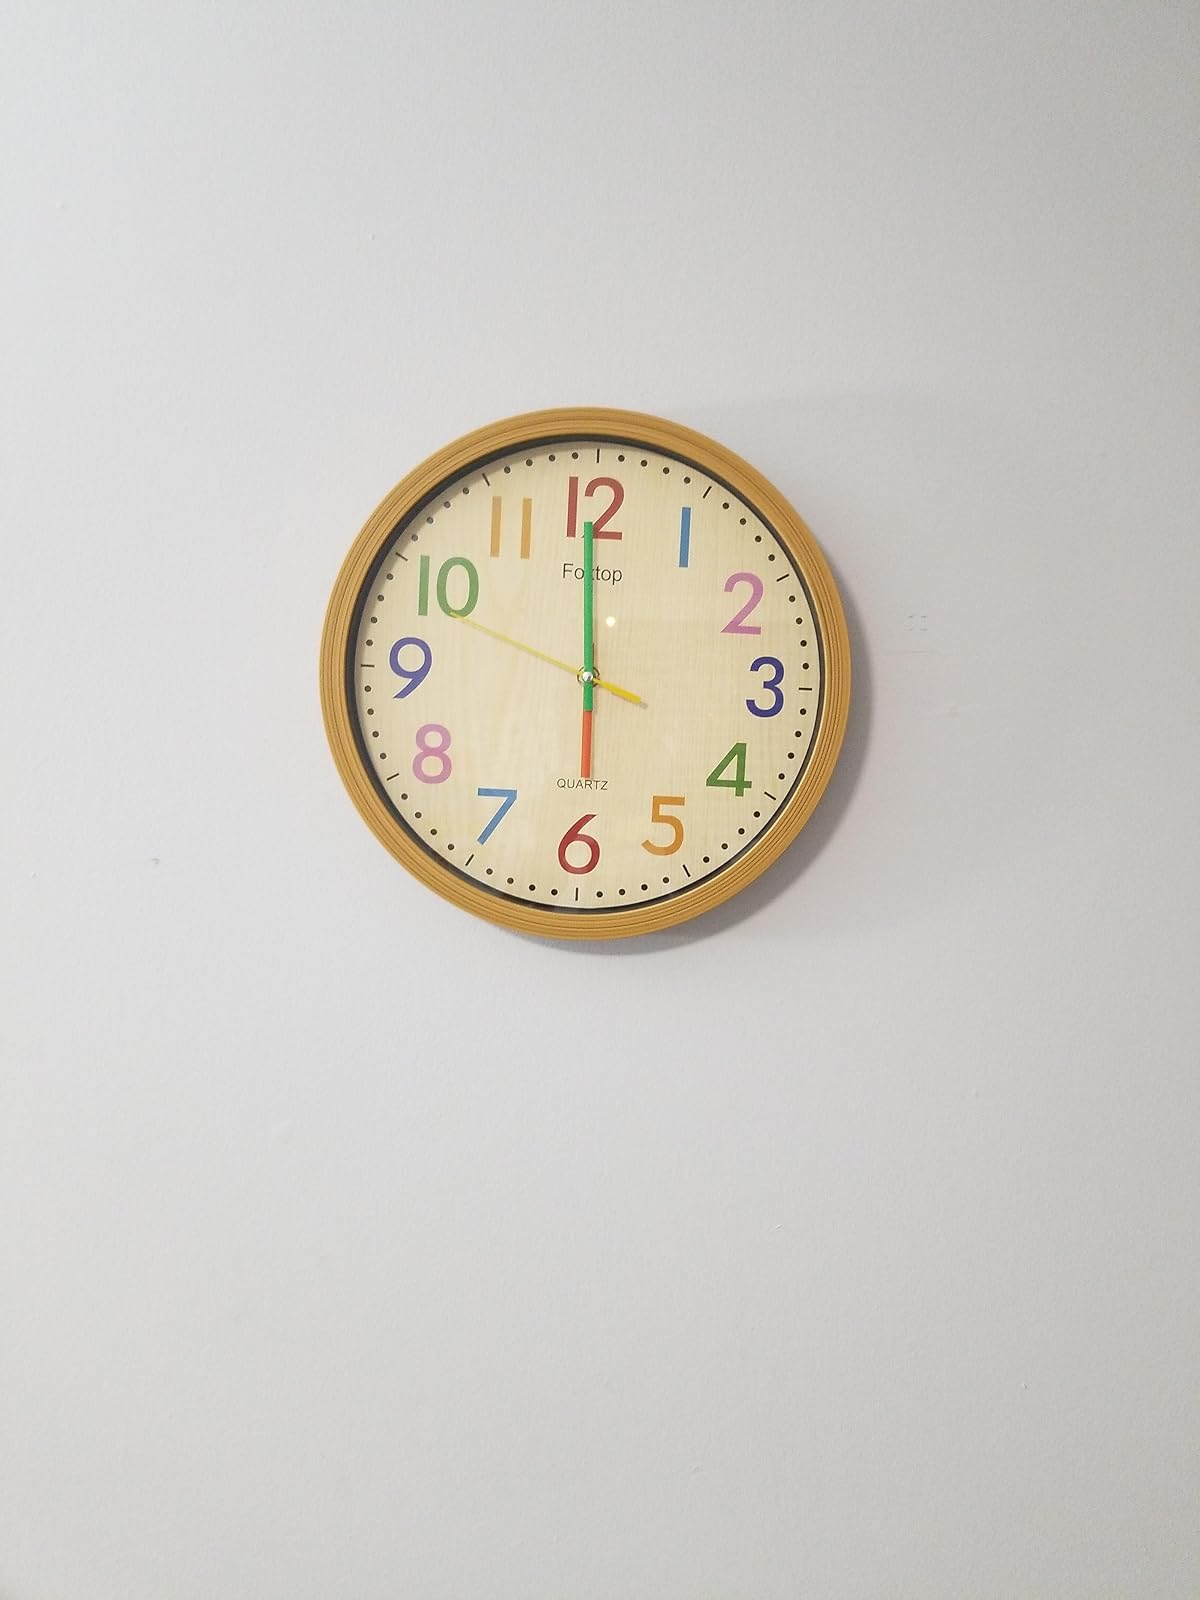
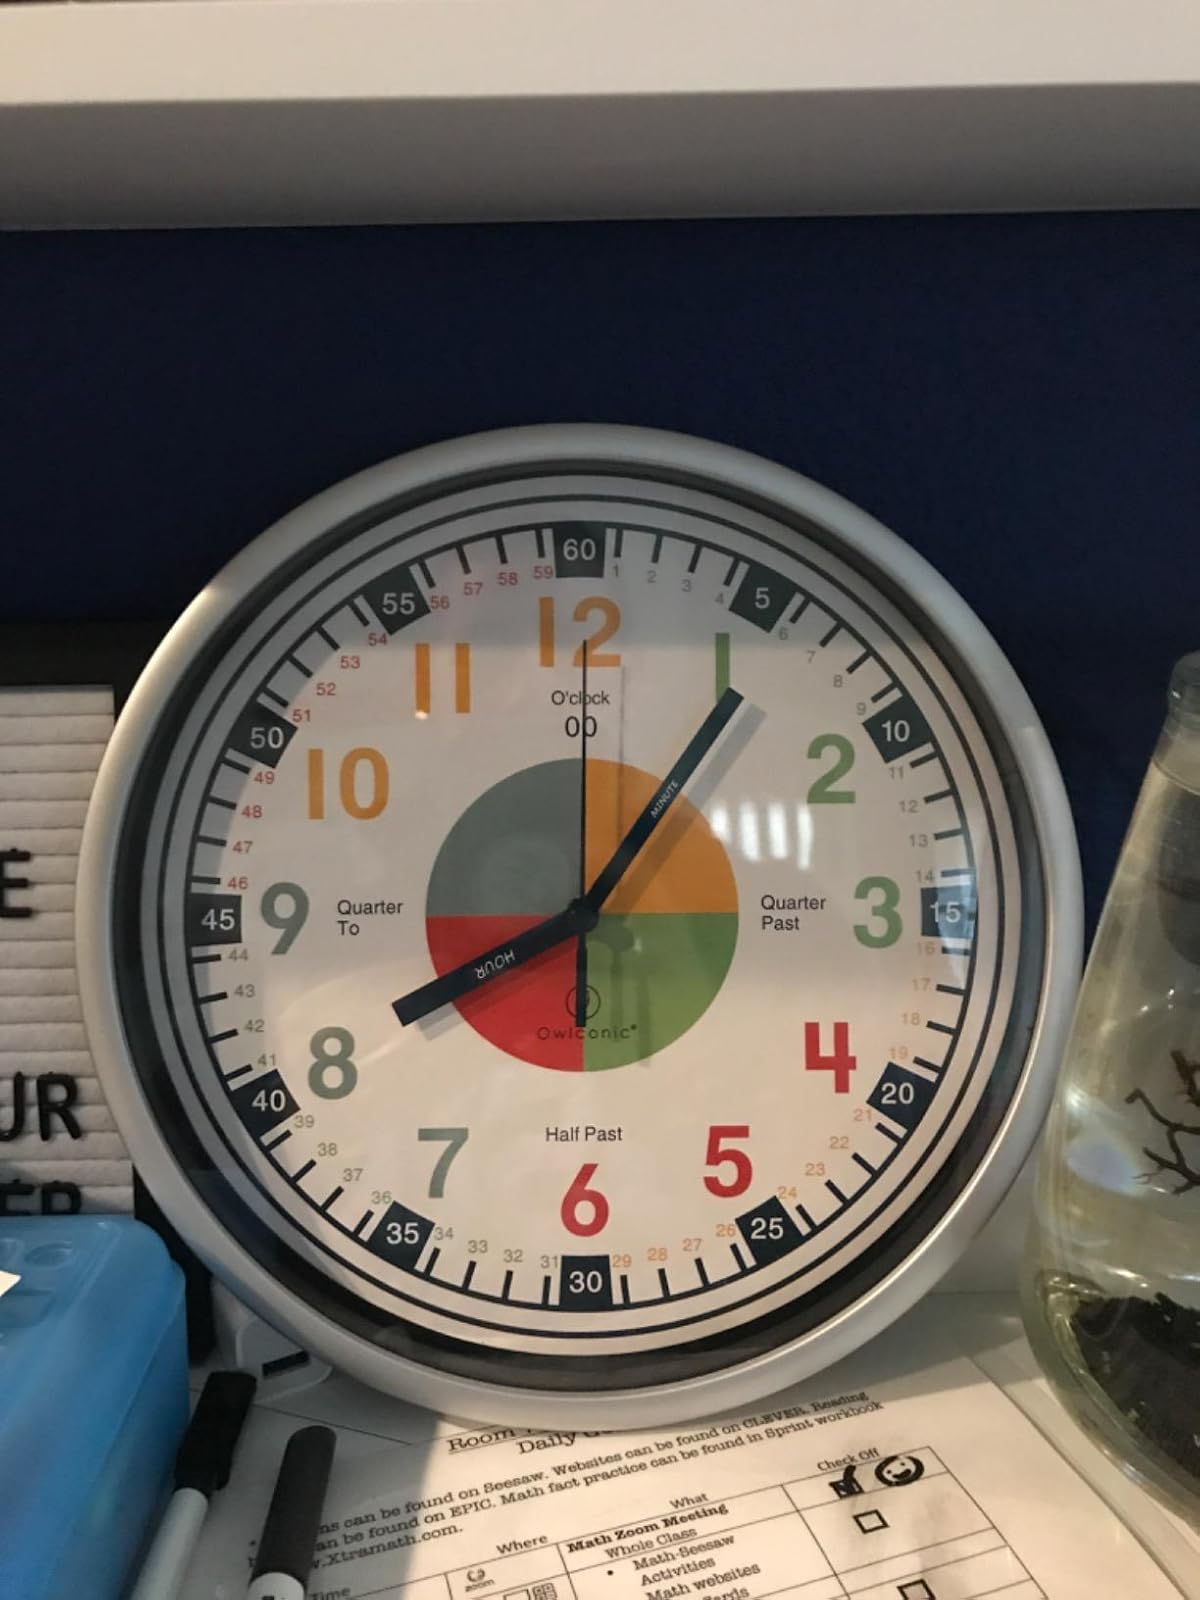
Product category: clock
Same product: no